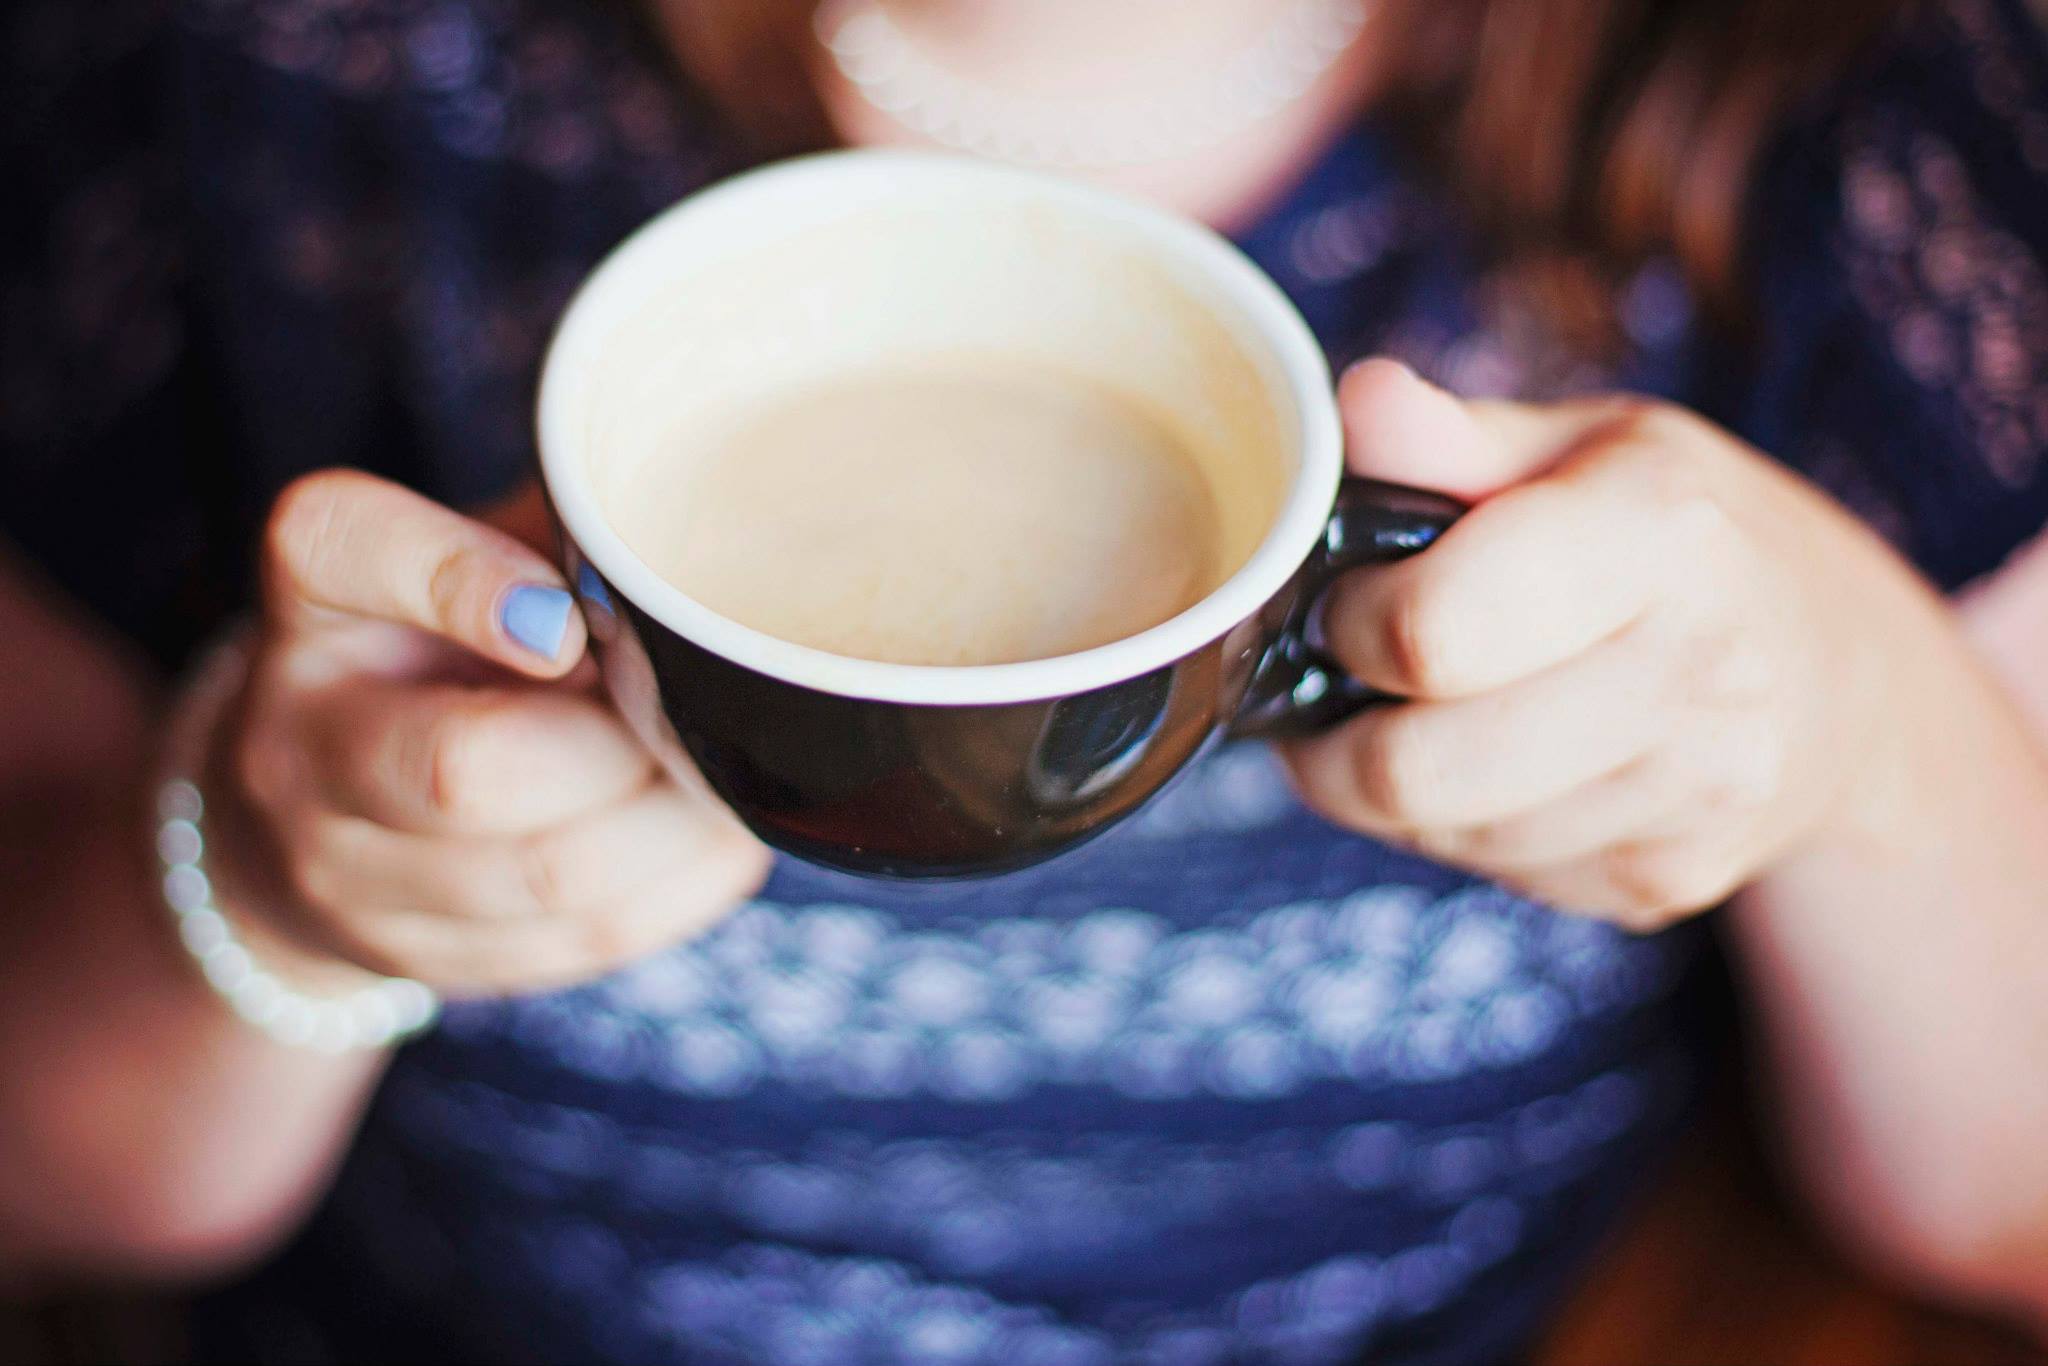
table, coffee, blur, tea, foam, cup, cappuccino, drink, breakfast, milk, mug, coffee cup, coffee mug, close up, cup of coffee, nail polish, caffeine, indoors, focus, hot, fingernails, flavor, coffee drink, warmly